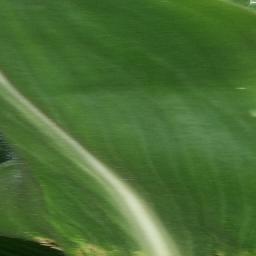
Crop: corn
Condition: (maize)_healthy